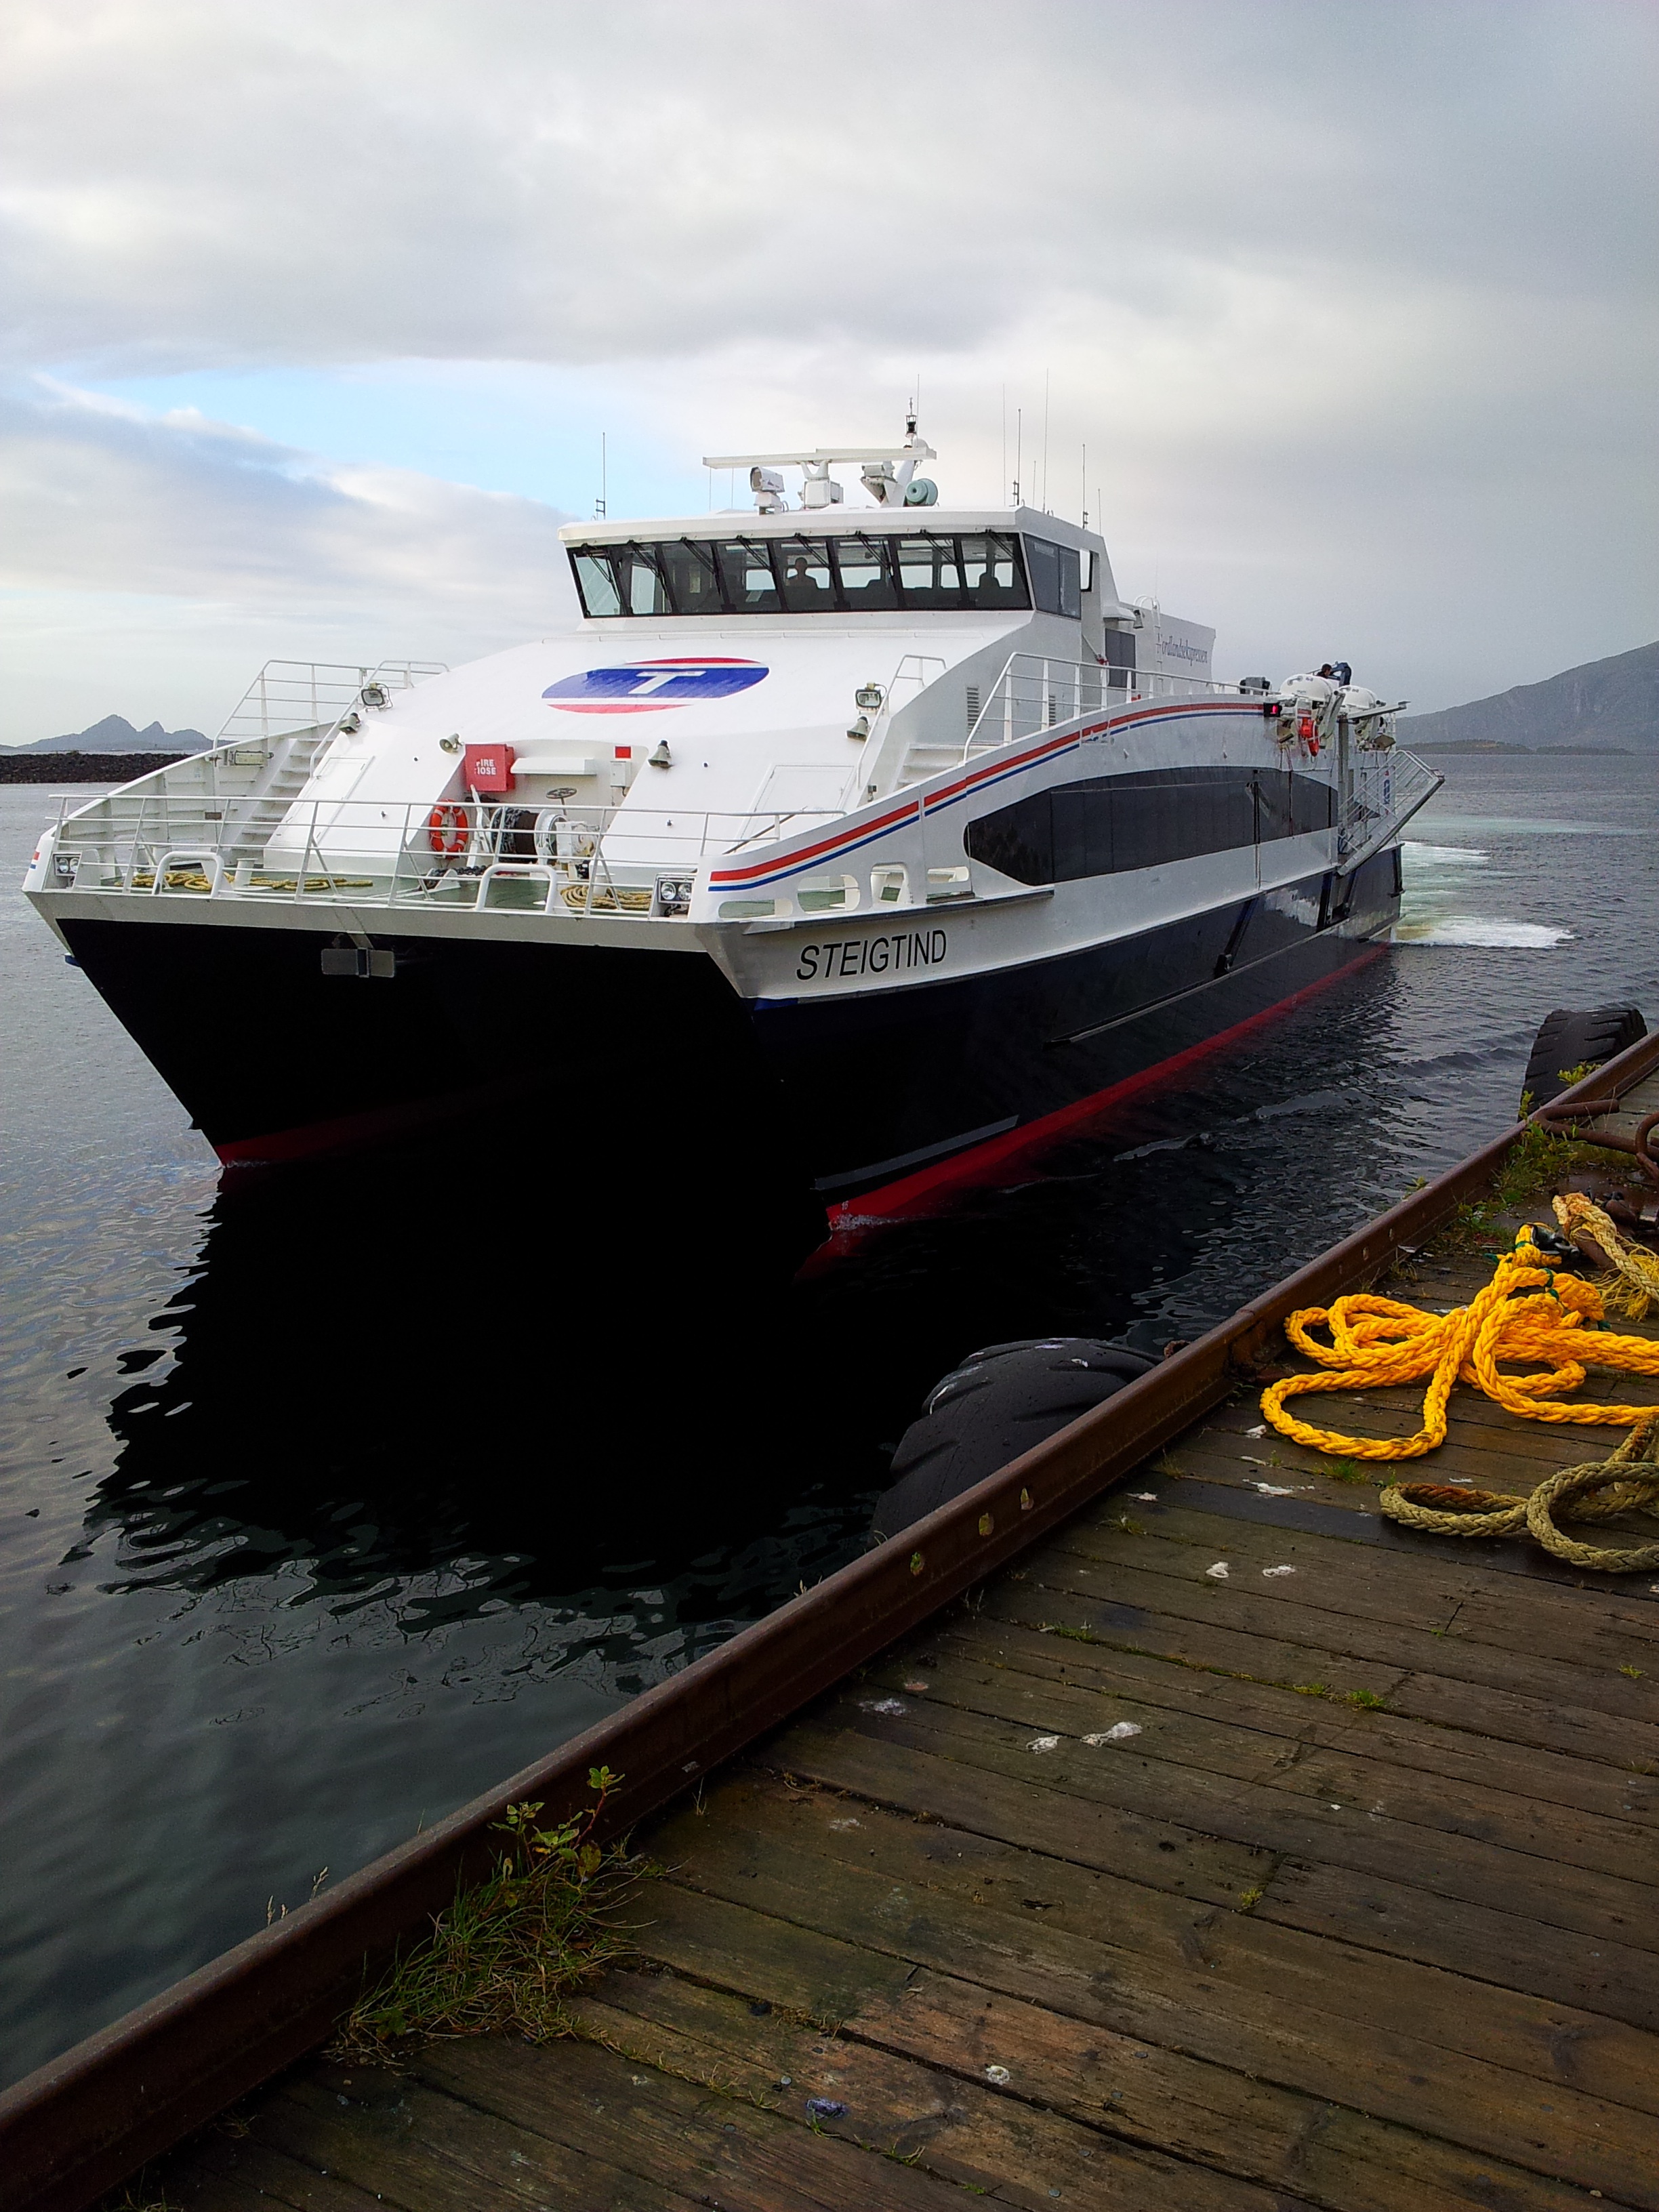
sea, coast, boat, pier, ship, transport, vehicle, journey, yacht, marina, port, cargo ship, motorboat, ferry, channel, watercraft, passenger ship, luxury yacht, freight transport, ocean liner